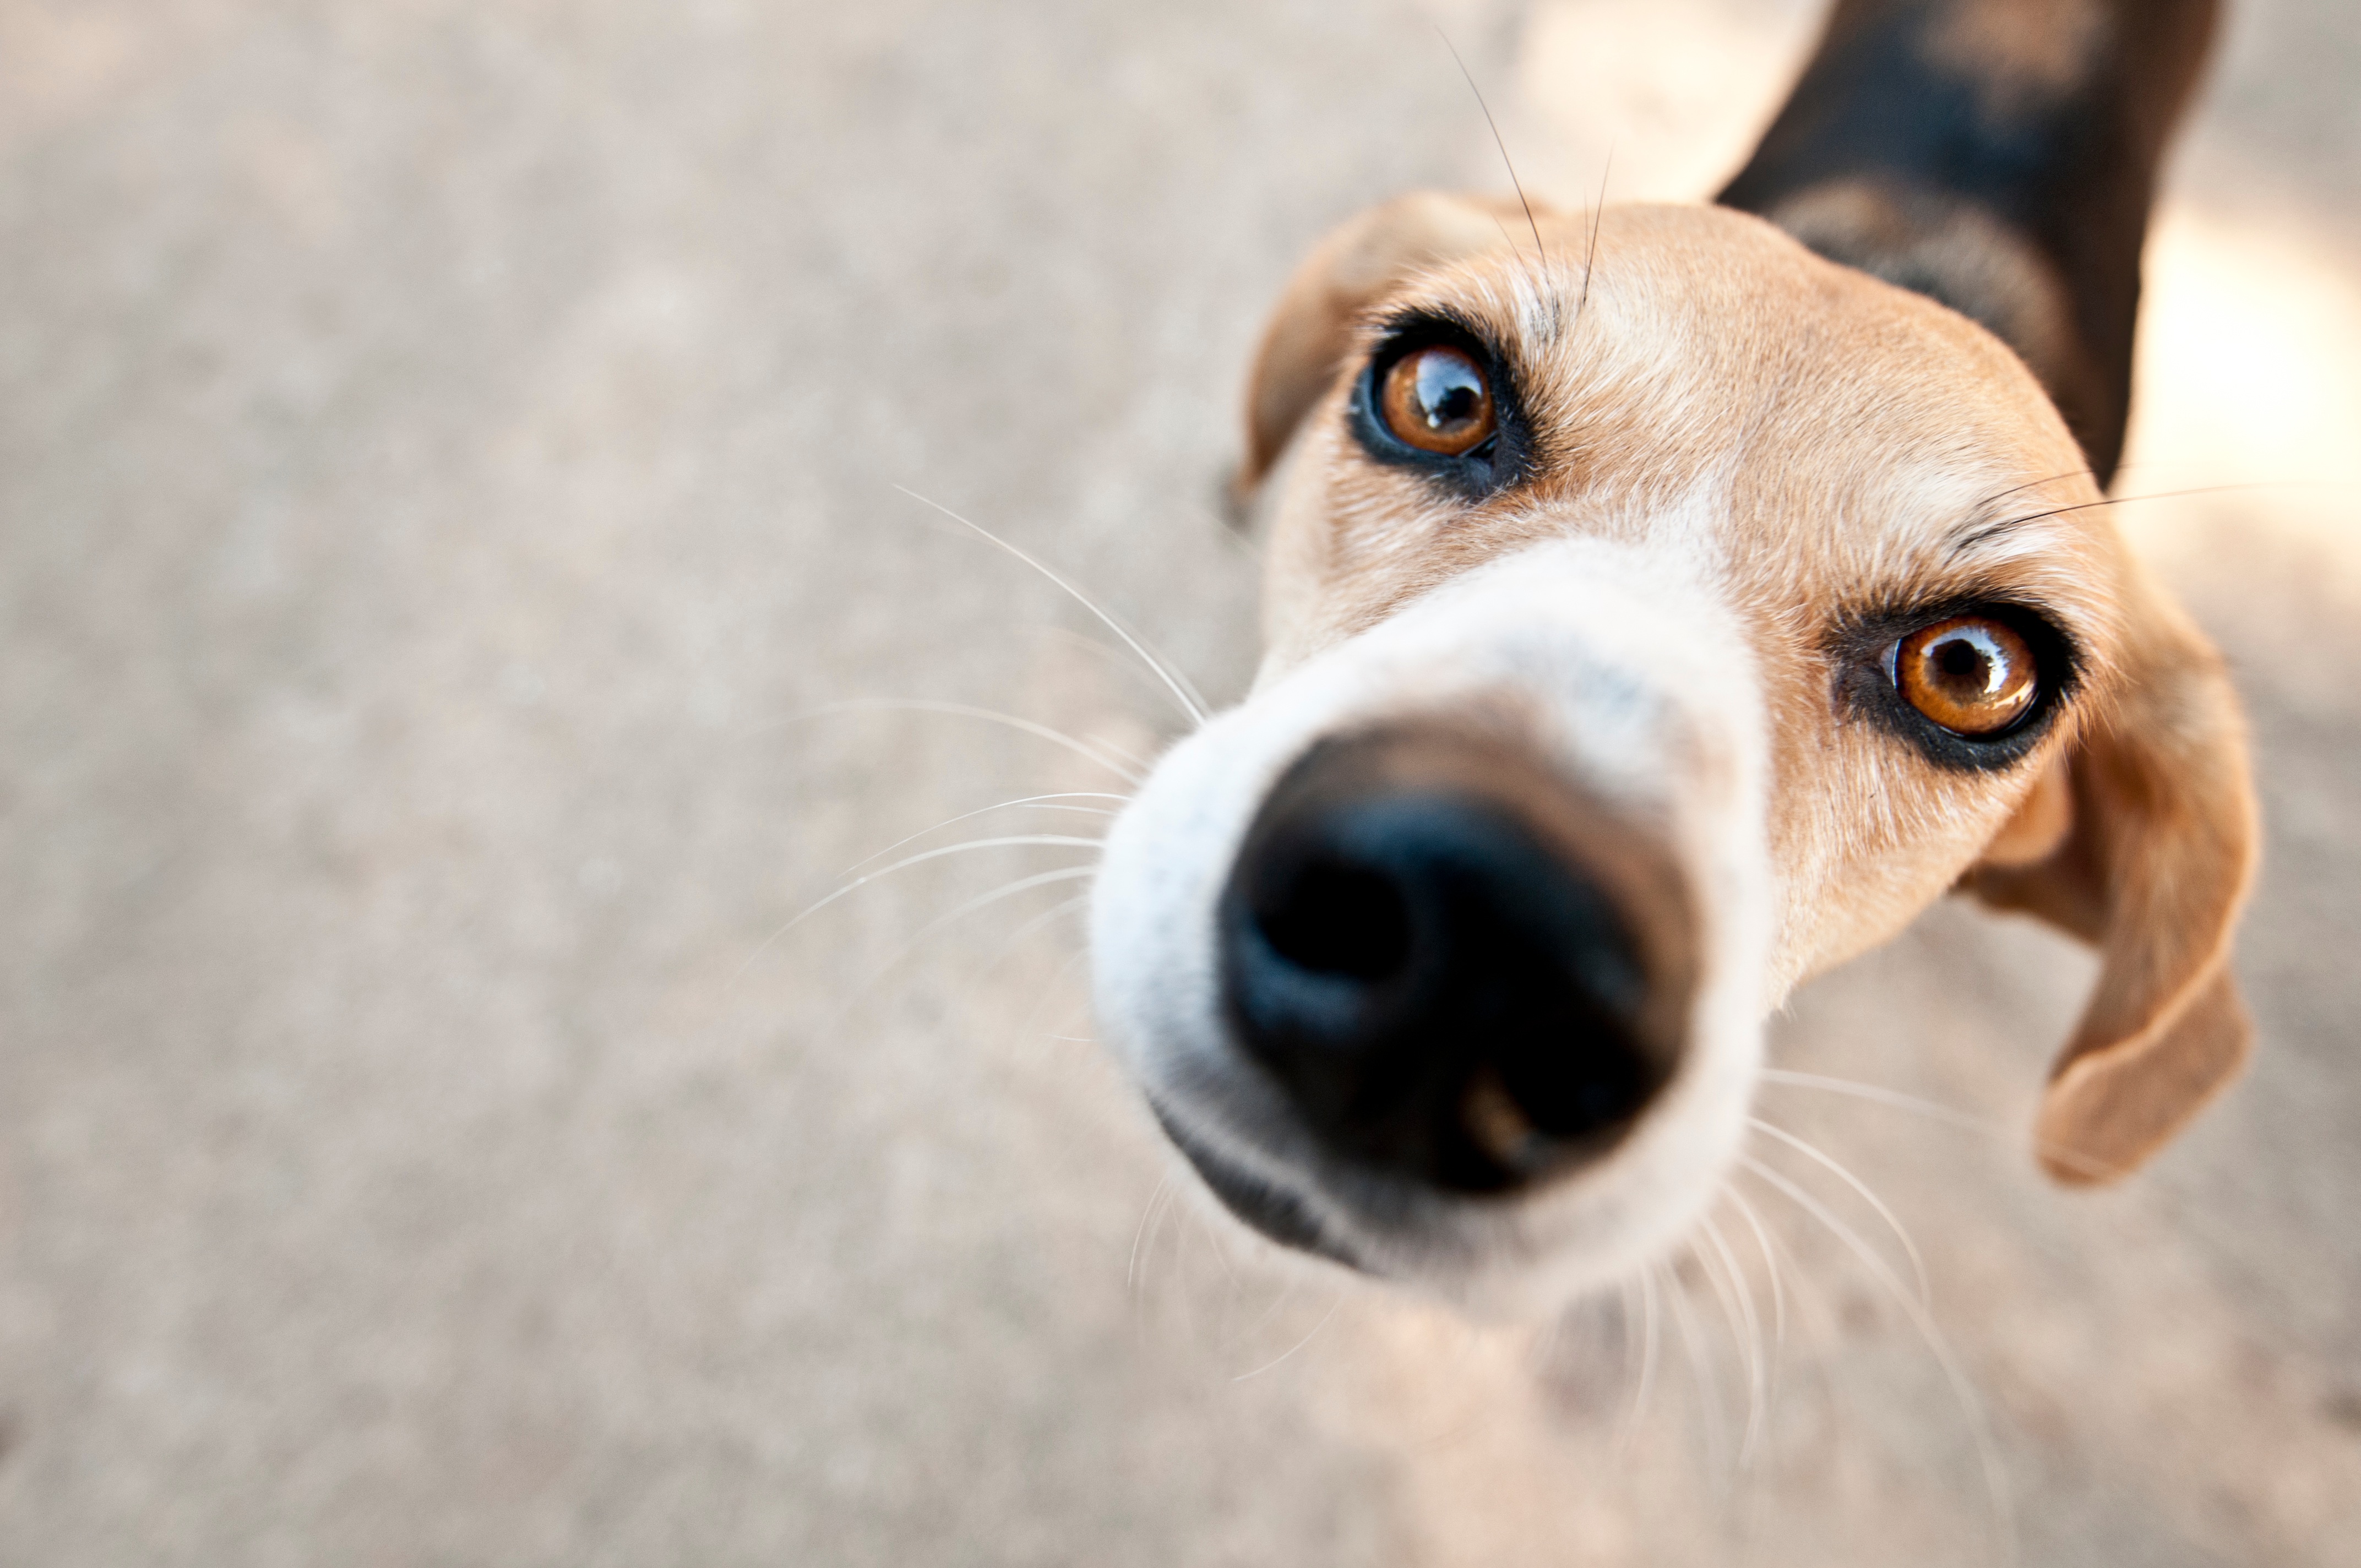
dog, mammal, hound, close up, nose, snout, vertebrate, beagle, dog breed, dog like mammal, dog crossbreeds